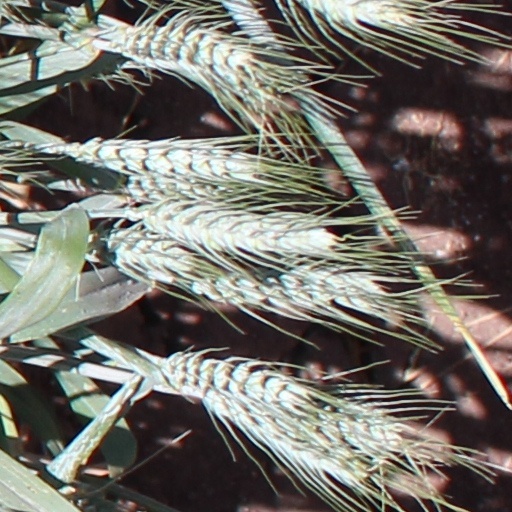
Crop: wheat